A Dream of Passion

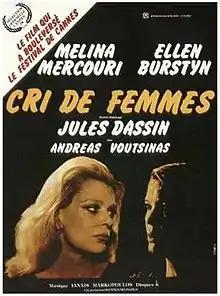
French Theatrical Poster

A Dream of Passion (translit. Kravgi gynaikon, lit. "Cry of Women") is a 1978 Greek drama film directed by Jules Dassin. The story follows Melina Mercouri as Maya, an actress playing Medea, who seeks out Brenda Collins, portrayed by Ellen Burstyn, a woman who is in jail for murdering her own children to punish her husband for his infidelity.